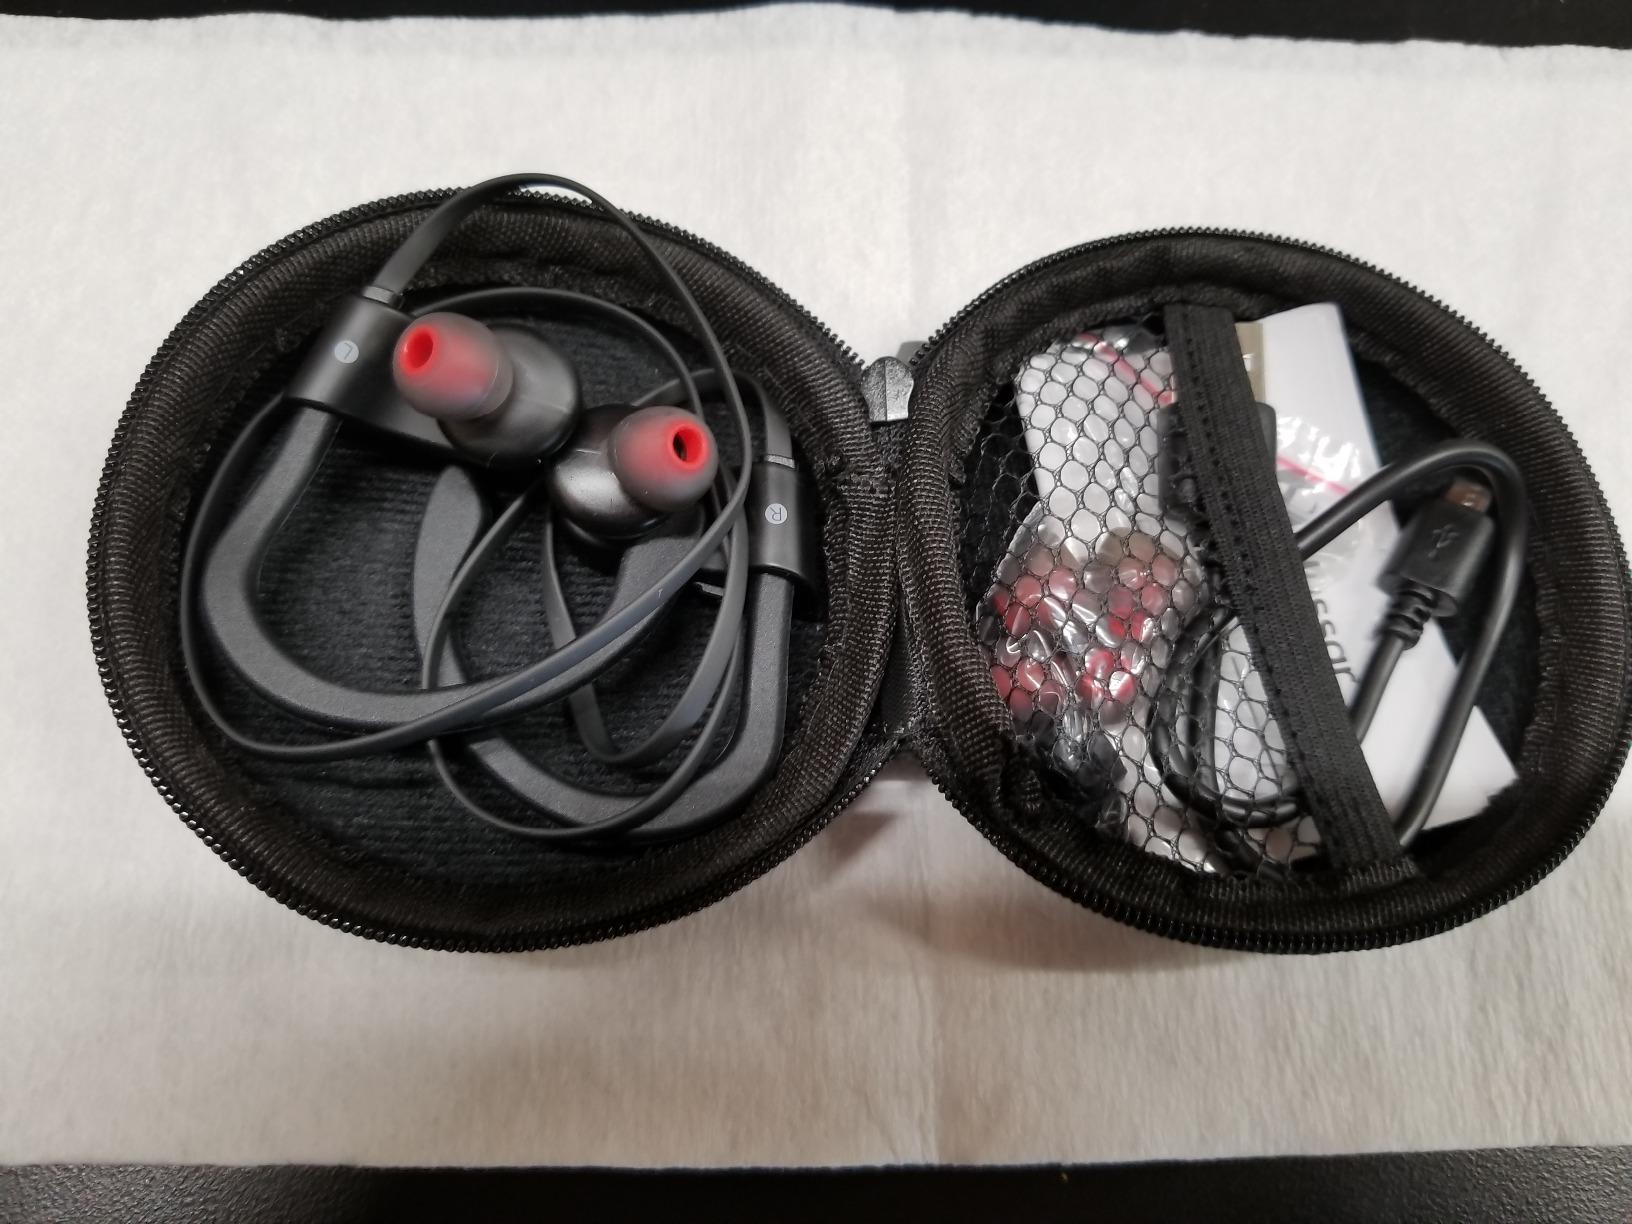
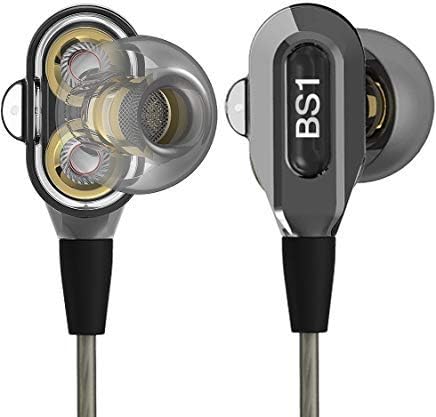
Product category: headphones
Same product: no